Boydell Shakespeare Gallery

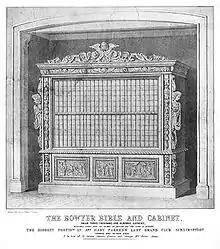
Print of a multivolume work in a decorative cabinet.

By 1796, subscriptions to the edition had dropped by two-thirds. The painter and diarist Joseph Farington recorded that this was a result of the poor engravings: